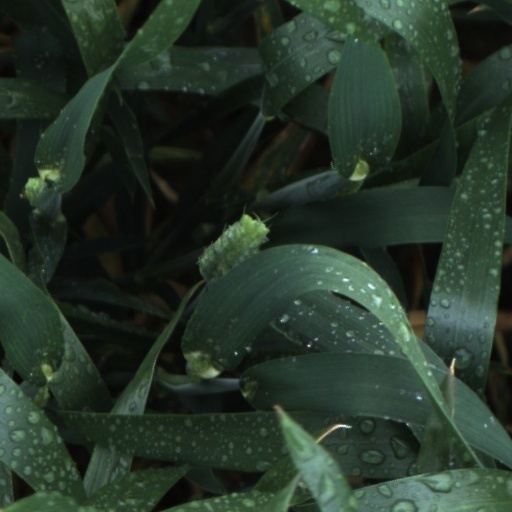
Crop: wheat